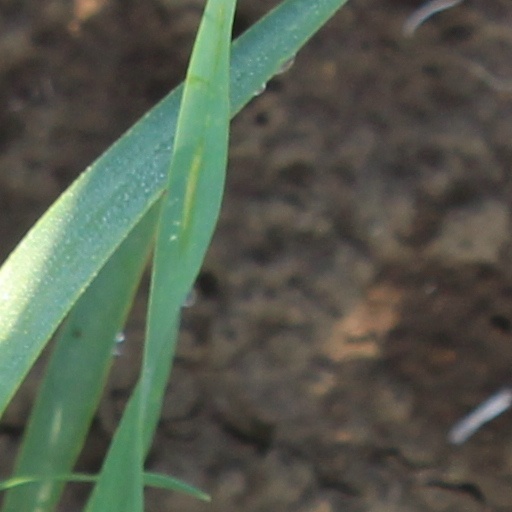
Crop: wheat